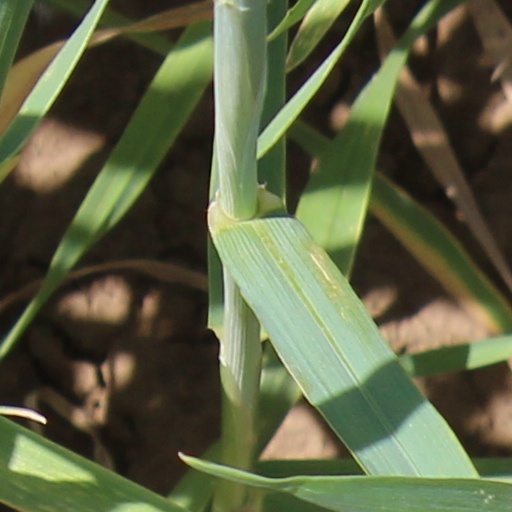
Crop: wheat